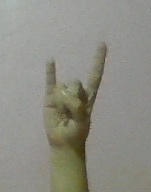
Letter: la